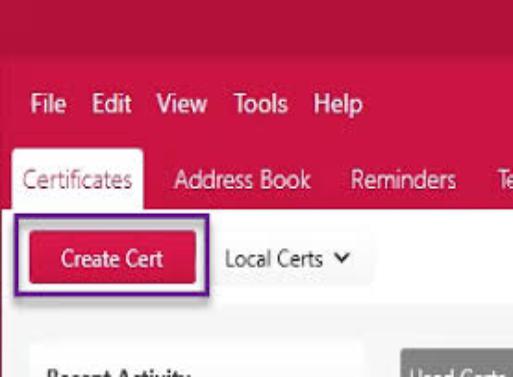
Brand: Certs
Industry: Food